Nodosauridae

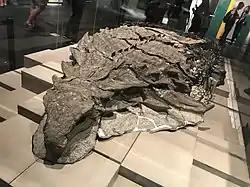
The holotype of "Borealopelta markmitchelli" on display at the Royal Tyrrell Museum

Nodosaurids, like their sister group the ankylosaurids, were heavily armored dinosaurs adorned with rows of bony armor nodules and spines (osteoderms), which were covered in keratin sheaths. Ankylosaurians were small- to large-sized, heavily built, quadrupedal, herbivorous dinosaurs, possessing small, leaf-shaped teeth. Unlike ankylosaurids, nodosaurids lacked mace-like tail clubs and instead had more flexible tail tips. Many nodosaurids had spikes projecting outward from their shoulders. One particularly well-preserved nodosaurid "mummy", the holotype of "Borealopelta markmitchelli", preserves a nearly complete set of armor in life position, as well as the keratin covering and mineralized remains of the underlying skin, which indicate reddish pigments in a countershading pattern.